Electroencephalography

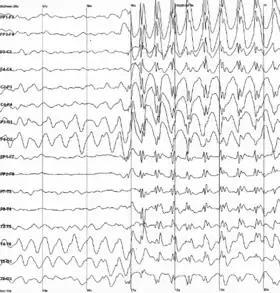
Epileptic spike and wave discharges monitored EEG

is a method to record an electrogram of the spontaneous electrical activity of the brain. The bio signals detected by EEG have been shown to represent the postsynaptic potentials of pyramidal neurons in the neocortex and allocortex. It is typically non-invasive, with the EEG electrodes placed along the scalp (commonly called "scalp EEG") using the International 10–20 system, or variations of it. Electrocorticography, involving surgical placement of electrodes, is sometimes called "intracranial EEG". Clinical interpretation of EEG recordings is most often performed by visual inspection of the tracing or quantitative EEG analysis.